Weak supervision

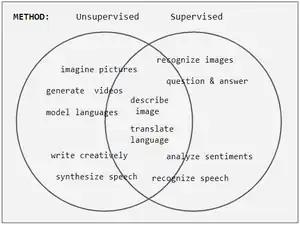
Tendency for a task to employ supervised vs. unsupervised methods. Task names straddling circle boundaries is intentional. It shows that the classical division of imaginative tasks (left) employing unsupervised methods is blurred in today's learning schemes.

The acquisition of labeled data for a learning problem often requires a skilled human agent (e.g. to transcribe an audio segment) or a physical experiment (e.g. determining the 3D structure of a protein or determining whether there is oil at a particular location). The cost associated with the labeling process thus may render large, fully labeled training sets infeasible, whereas acquisition of unlabeled data is relatively inexpensive. In such situations, semi-supervised learning can be of great practical value. Semi-supervised learning is also of theoretical interest in machine learning and as a model for human learning.